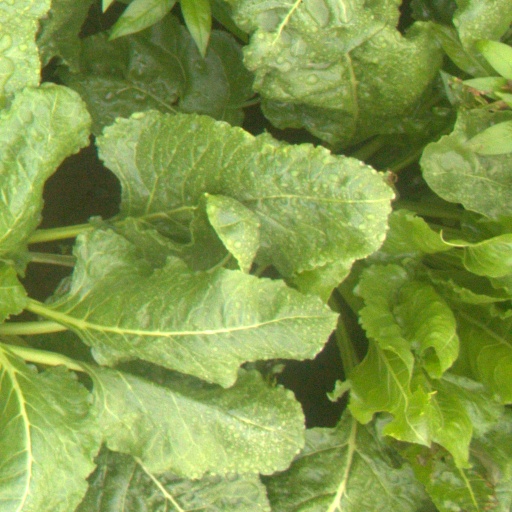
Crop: sugar beet